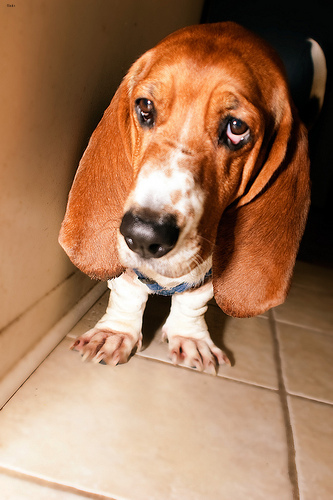
Animal: dog
Breed: basset hound